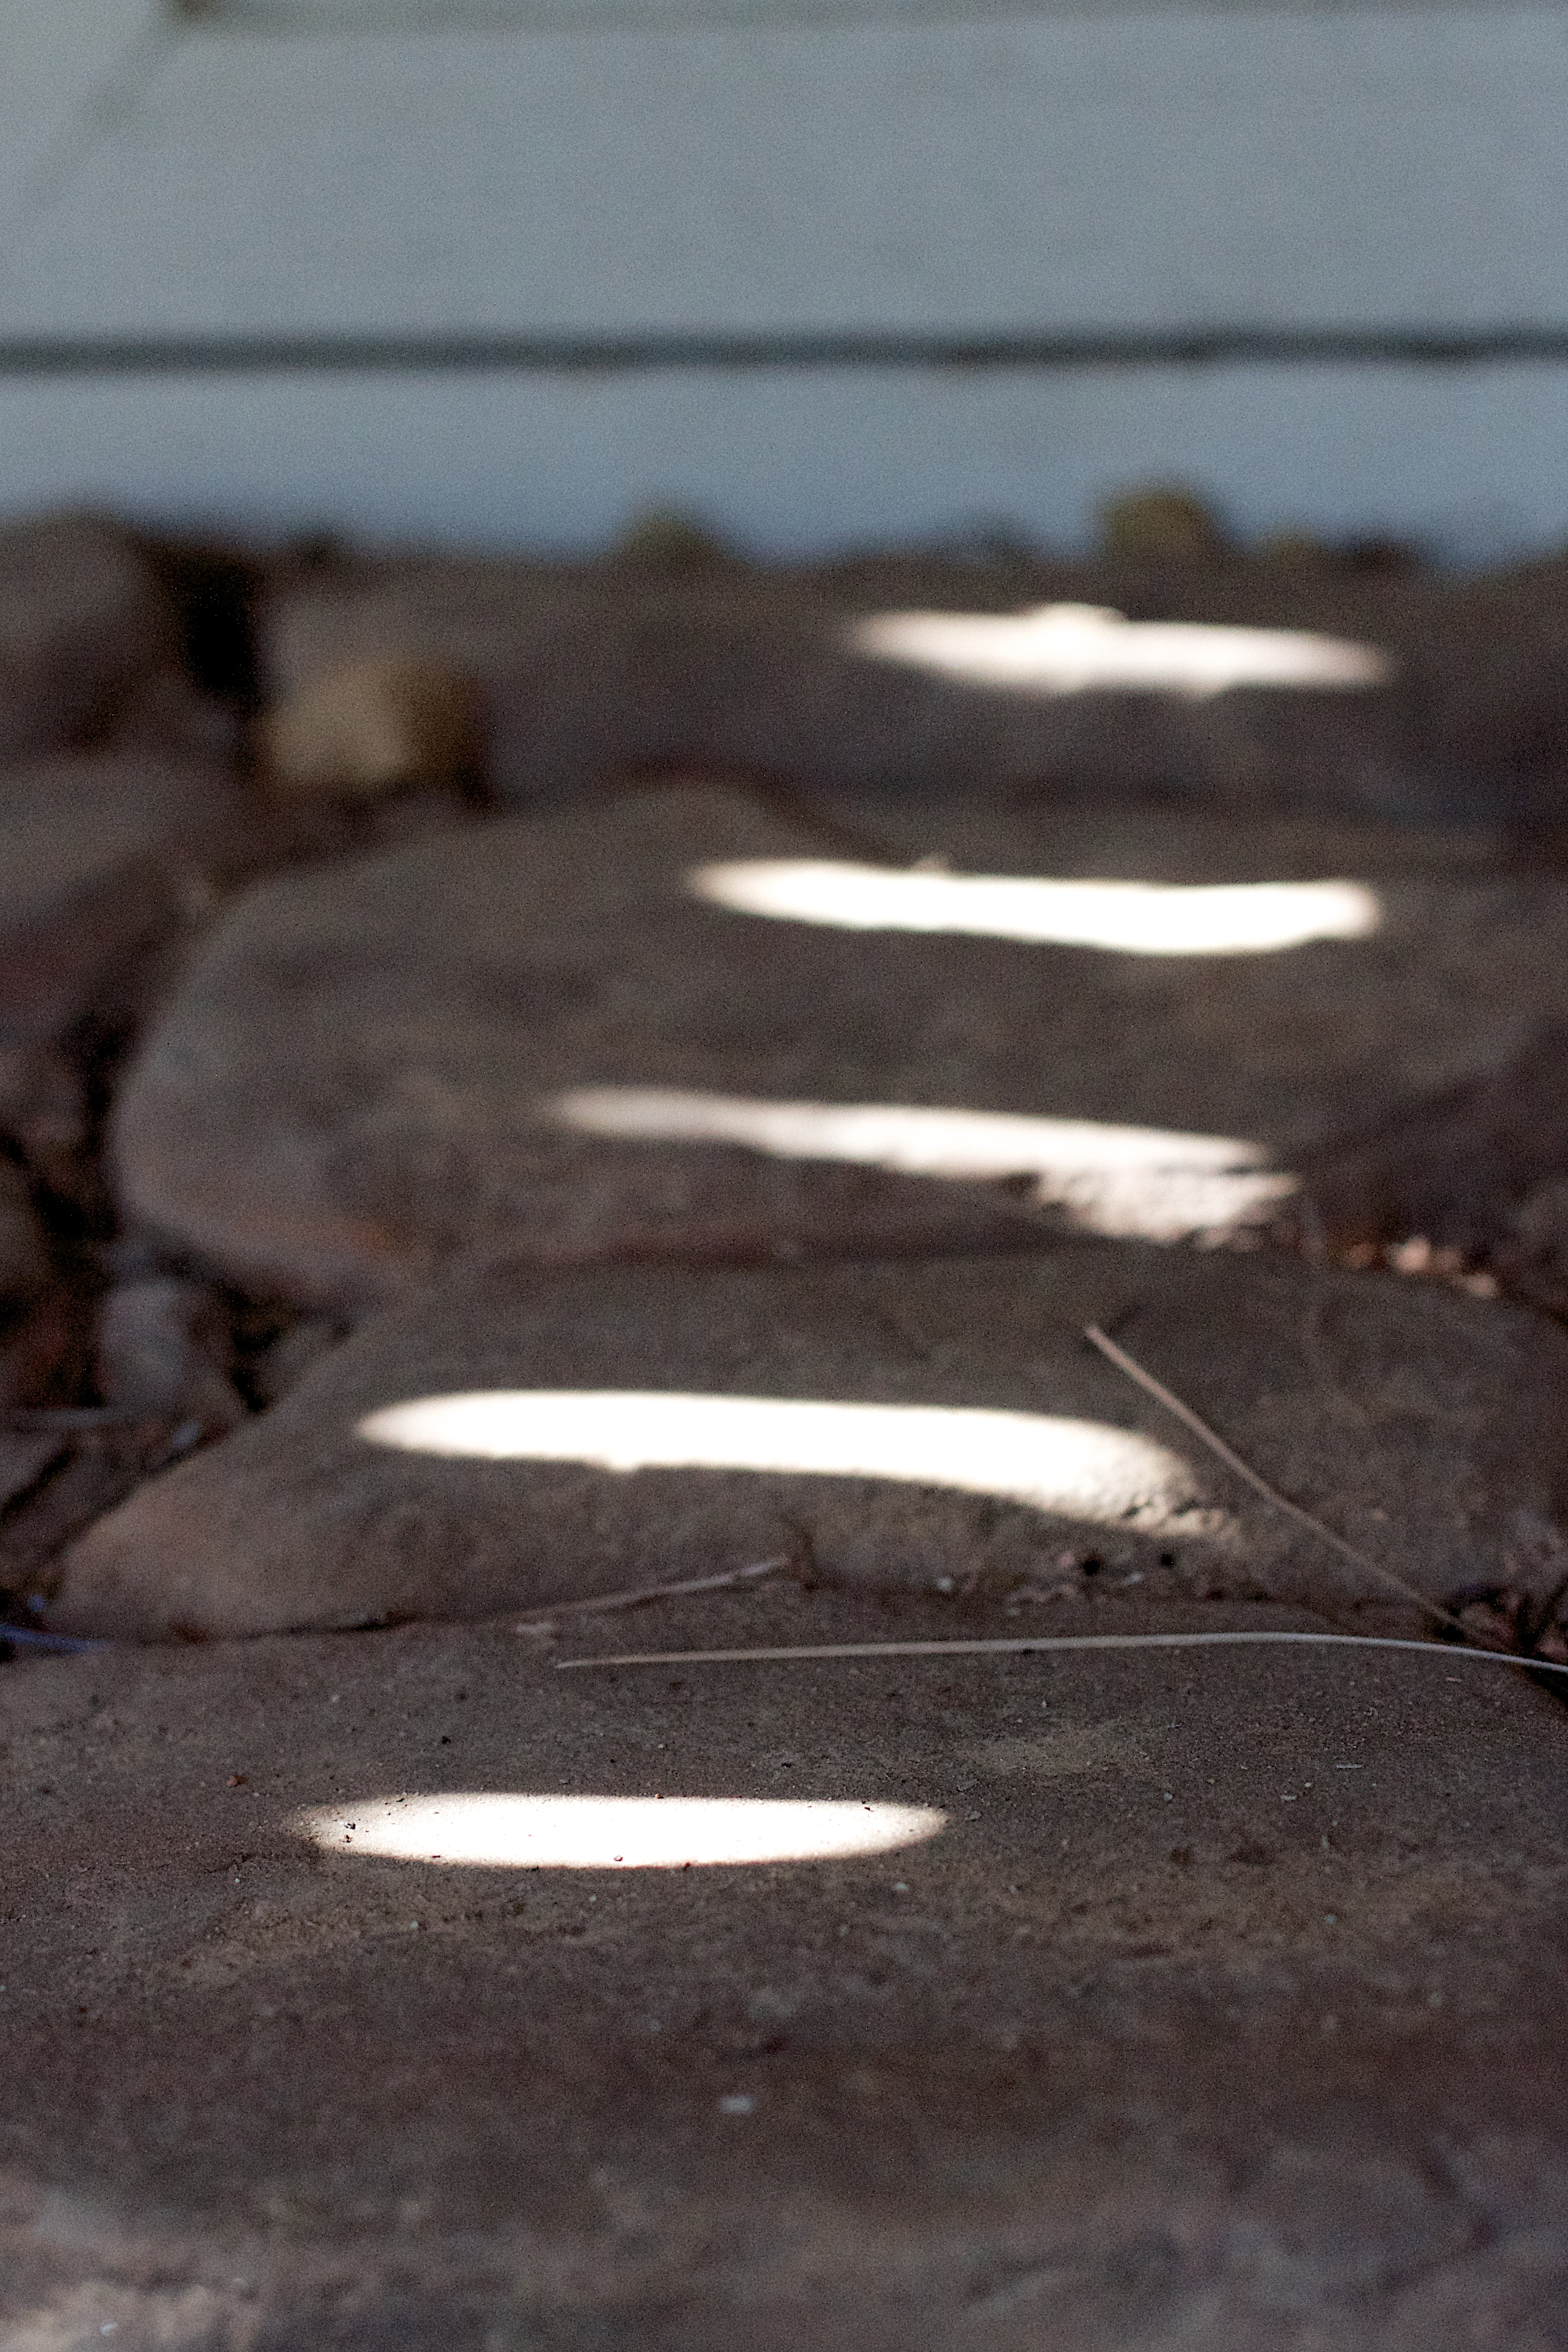
rock, snow, light, wood, white, leaf, floor, soil, 2014365